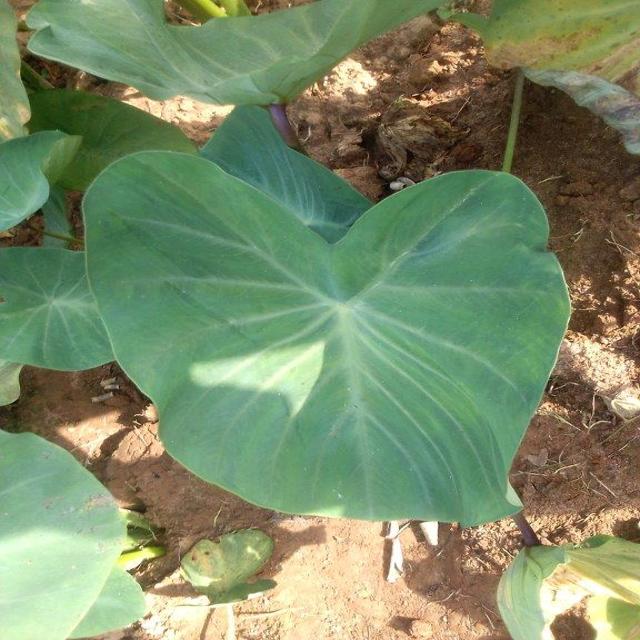
Label: Healthy